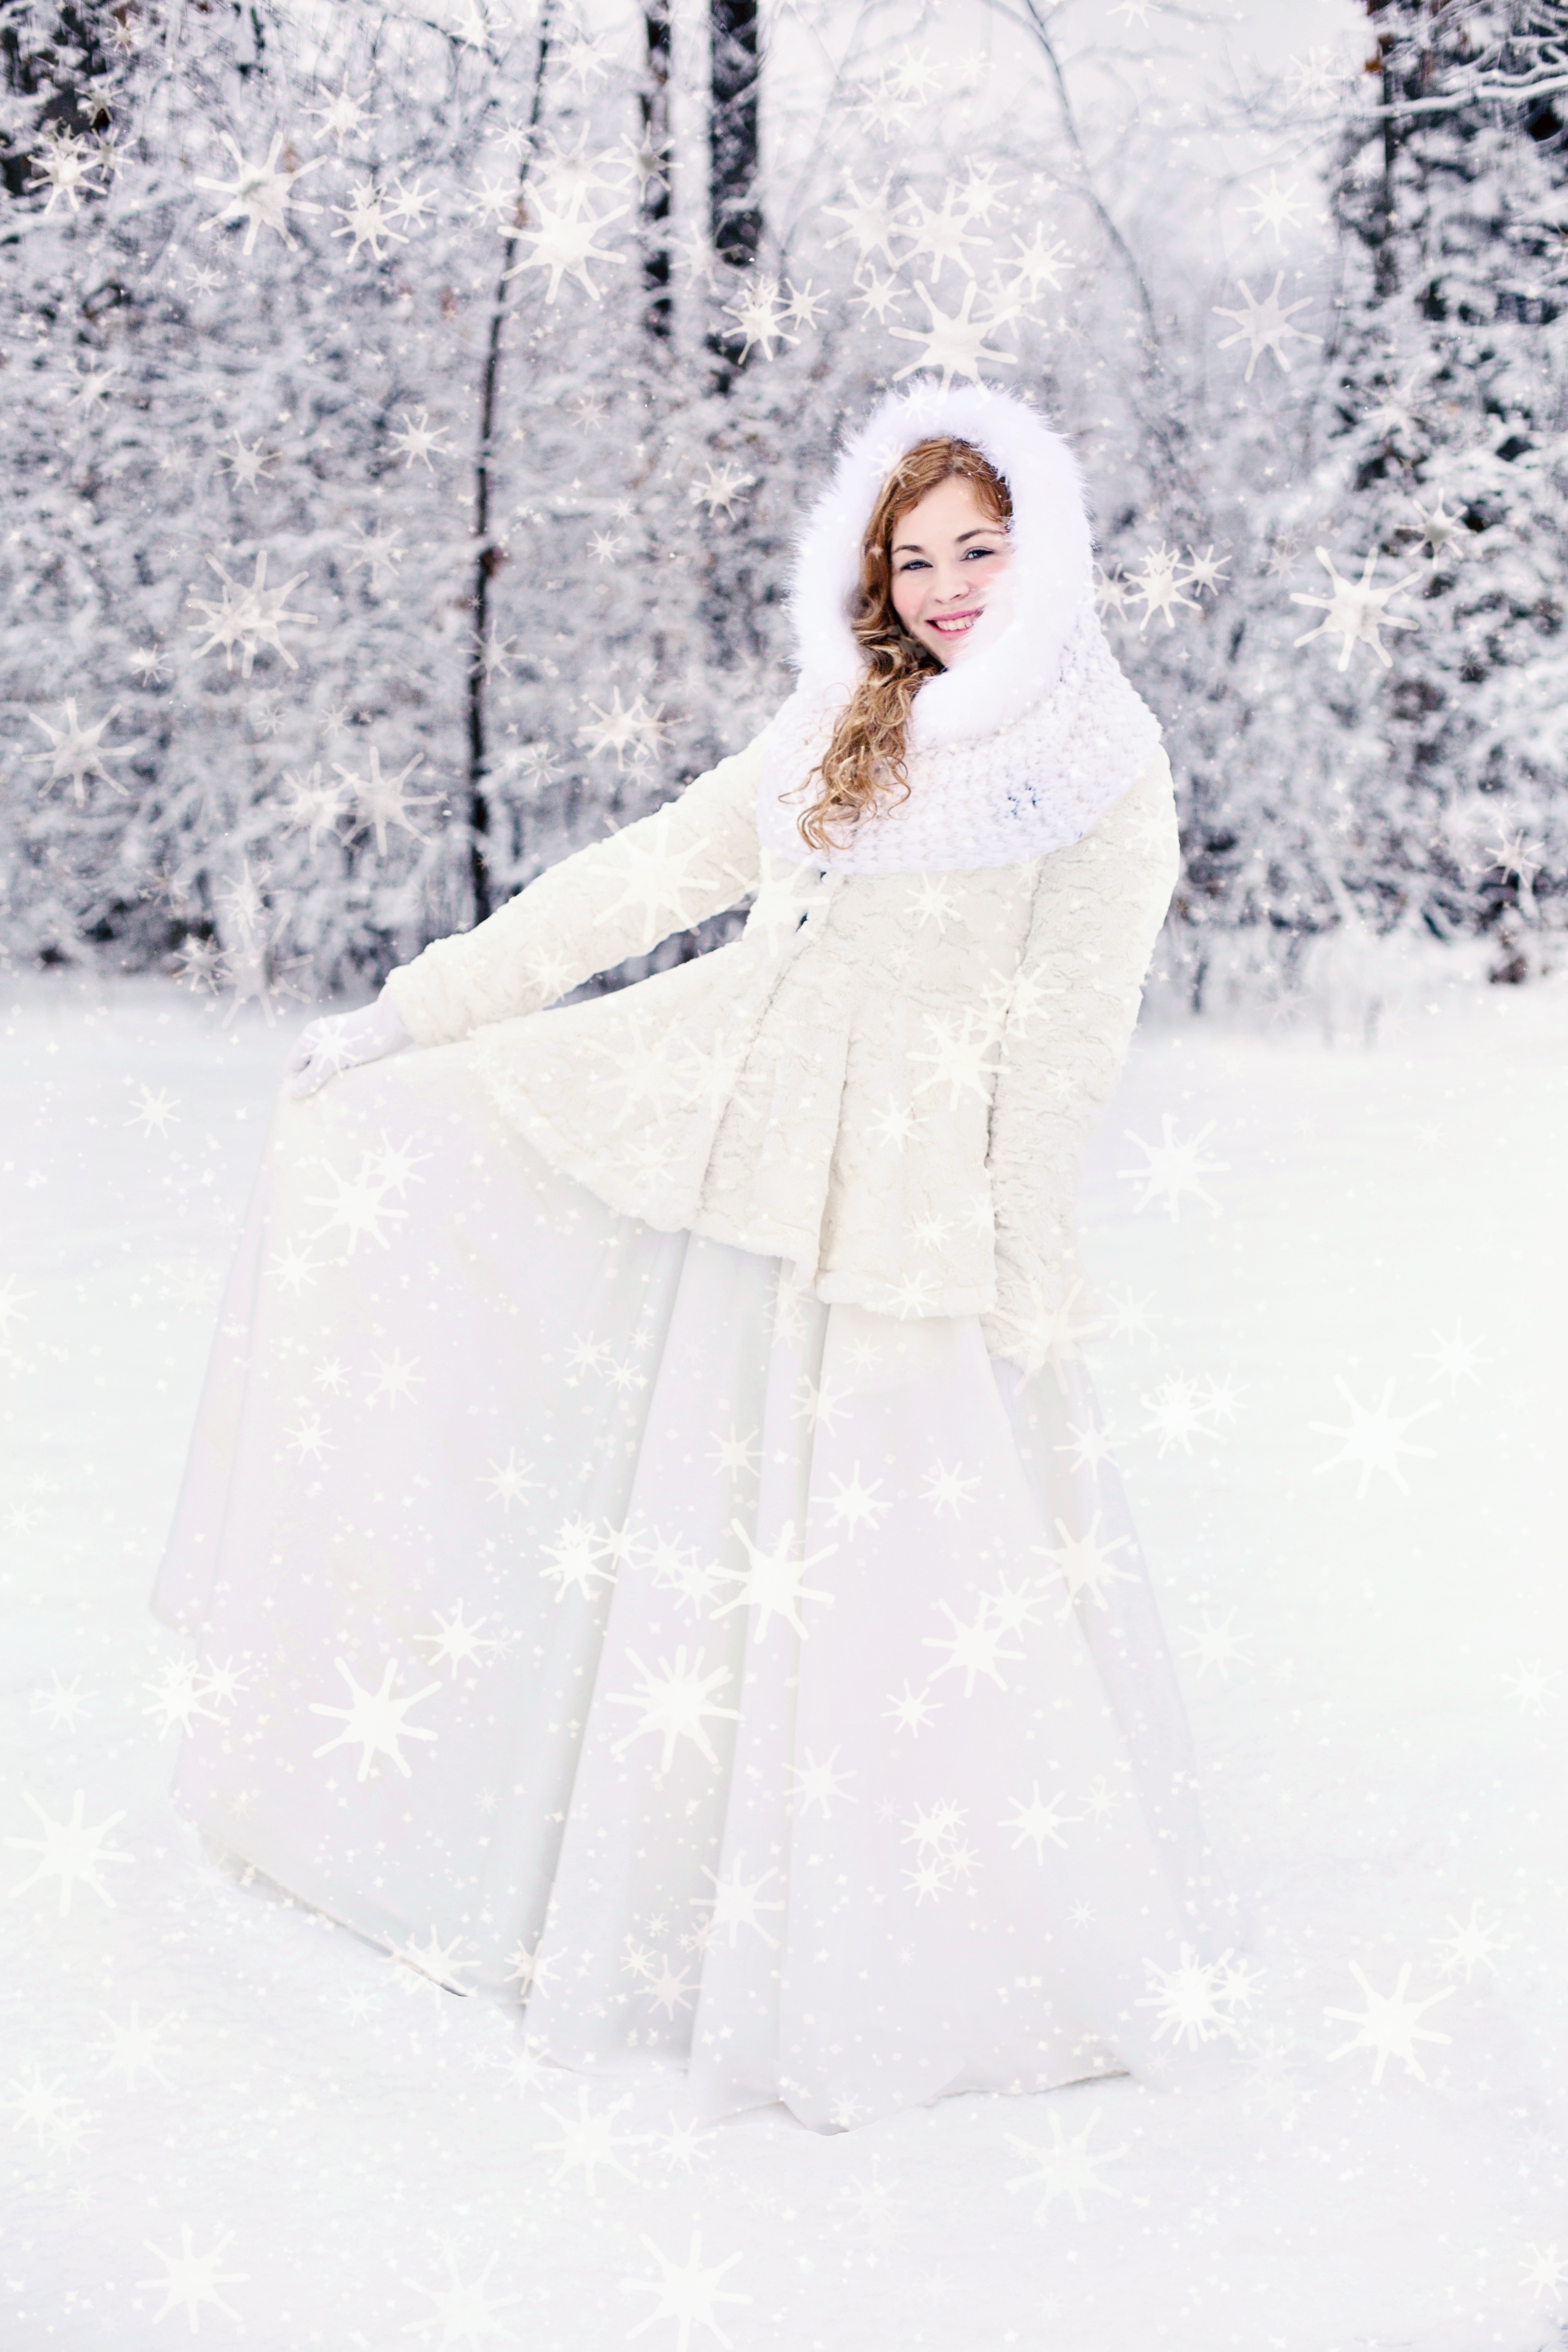
snow, cold, winter, woman, white, female, model, spring, fashion, clothing, wedding dress, bride, season, smiling, dress, happy, pretty, photoshoot, gown, veil, bridal clothing, bridal accessory